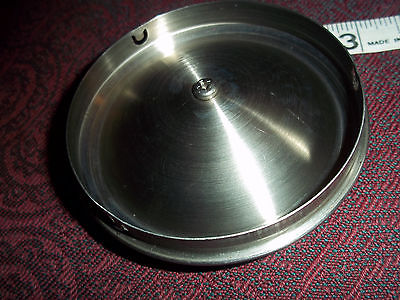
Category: kettle